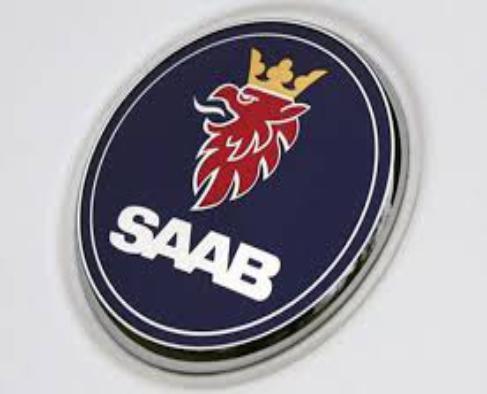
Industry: Transportation